Grammy Award for Best Pop Duo/Group Performance

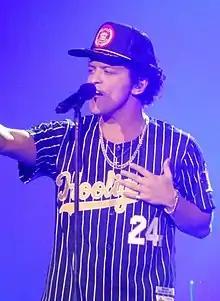
"Die with a Smile" by Lady Gaga & Bruno Mars is the most recent recipient

The Grammy Award for Best Pop Duo/Group Performance is an award presented at the Grammy Awards, a ceremony that was established in 1958 and originally called the Gramophone Awards.